USS Wyoming (BM-10)

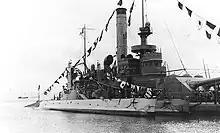
USS "Cheyenne" with submarines USS "H-1" and "H-2" alongside

Recommissioned, in reserve, on 11 July 1910, Lieutenant Commander Charles Trusedale Owens in command, "Cheyenne" was assigned to the Washington Naval Militia in 1911 and operated in an "in commission, in reserve" status into 1913. Shifting to the Puget Sound Navy Yard early in February 1913, "Cheyenne" was fitted out as a submarine tender over the ensuing months. Finally, on 20 August 1913, "Cheyenne" was placed in "full commission". The newly converted submarine tender operated in the Puget Sound region until 11 December, when she sailed for San Francisco. In the ensuing months, "Cheyenne" tended the submarines of the Second Submarine Division, Pacific Torpedo Flotilla, at Mare Island, San Francisco, and San Pedro, into April 1914. Later that spring, when troubled conditions in Mexico threatened American lives and property, "Cheyenne" interrupted her submarine tending duties twice, once in late April and once in mid-May, to embark refugees at Ensenada, Mexico, and San Quentin, Mexico, transporting them both times to San Diego.